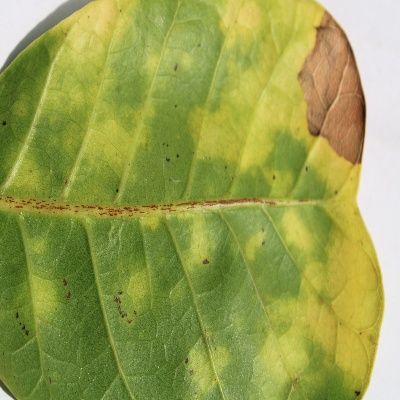
Crop: Cashew
Condition: anthracnose